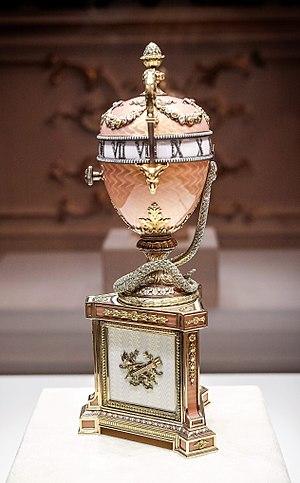
Le Musée Fabergé de Saint-Pétersbourg, en Russie, est un musée privé créé par Viktor Vekselberg et sa fondation afin de rapatrier des objets perdus de haute valeur culturelle en Russie. Le musée se trouve dans le centre de Saint-Pétersbourg au sein du Palais Chouvalov situé sur les rives de la Fontanka. La collection du musée contient plus de 4 000 œuvres d'arts décoratifs et de beaux-arts, y compris des objets en or, de l'argenterie, des tableaux, des porcelaines et des bronzes. Un des points forts de la collection du musée est le groupe de neuf œufs de Pâques Impériaux créé par Fabergé pour les deux derniers Tsars de Russie.